Pierre Regional Airport

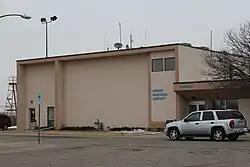
Old terminal building, demolished September 2013

Pierre Regional Airport covers 1,834 acres (742 ha) at an elevation of 1,744 feet (532 m). It has two asphalt runways: 7/25 is 6,880 by 150 feet (2,097 x 46 m) and 13/31 is 6,900 by 100 feet (2,103 x 30 m).